List of Elon Phoenix men's basketball head coaches

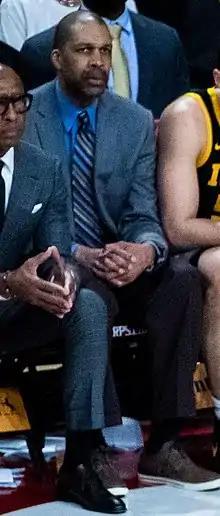
Billy Taylor, the current head coach of the Elon Phoenix.

The following is a list of Elon Phoenix men's basketball head coaches. There have been 19 head coaches of the Phoenix in their 114-season history.